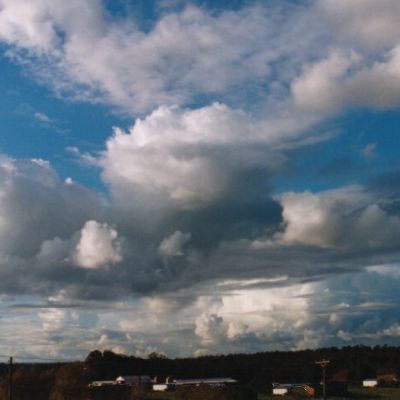
Cloud type: Cumulus (Cu)